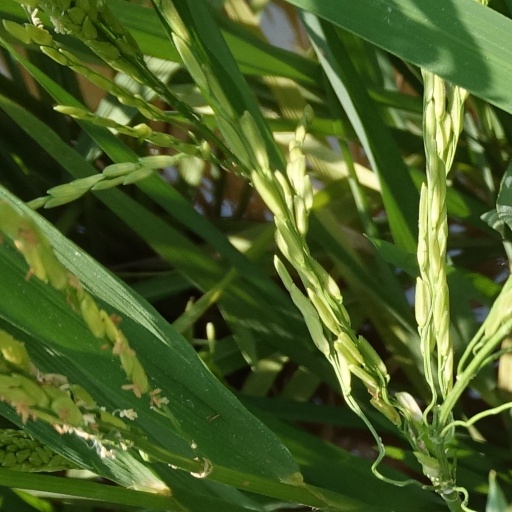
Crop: rice